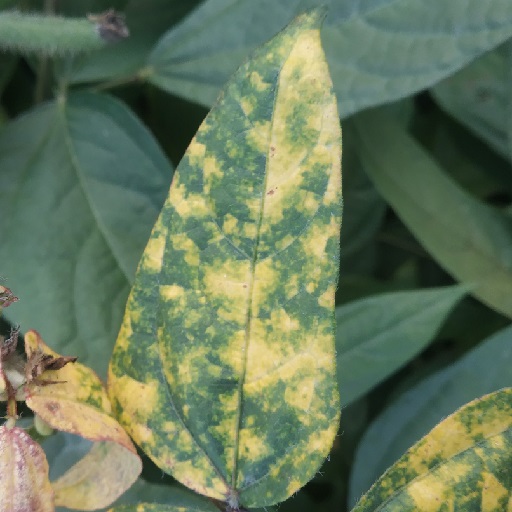
Label: Yellow Mosaic